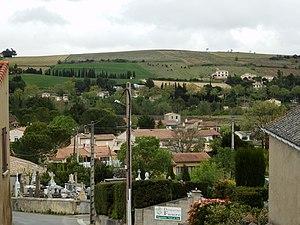
La Digne-d'Aval est une commune française, située dans le département de l'Aude en région Occitanie.